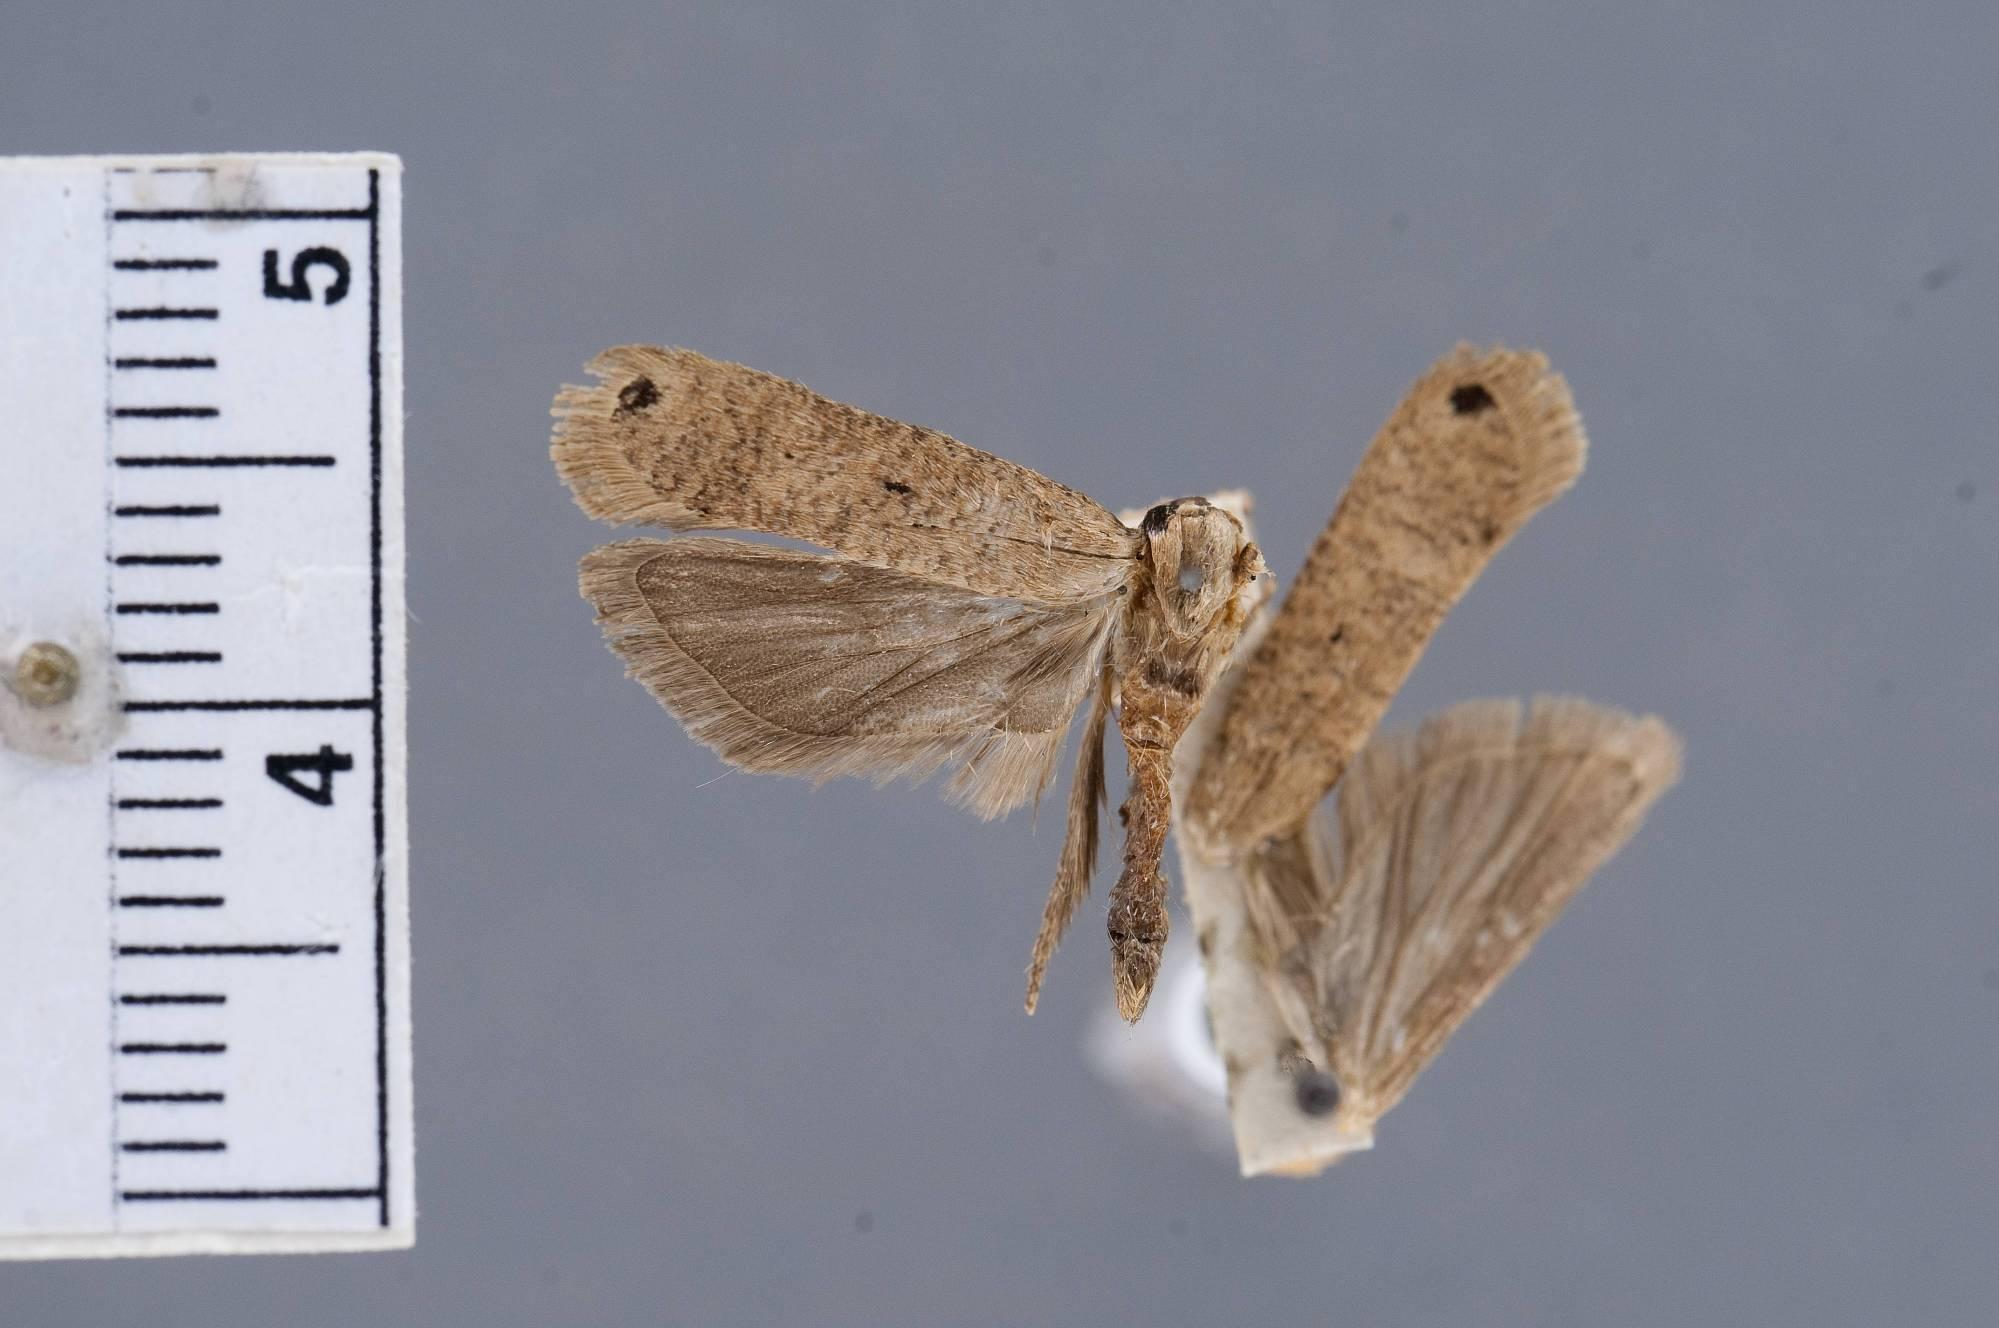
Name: Psoricoptera apicepuncta
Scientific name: Psoricoptera apicepuncta Busck, 1911
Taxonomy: Animalia, Arthropoda, Insecta, Lepidoptera, Glossata, Gelechiidae, Gelechiinae
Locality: Tuis, Turrialba, Costa Rica